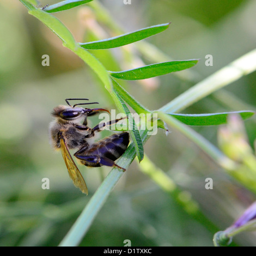
macro picture of flowers and insects .